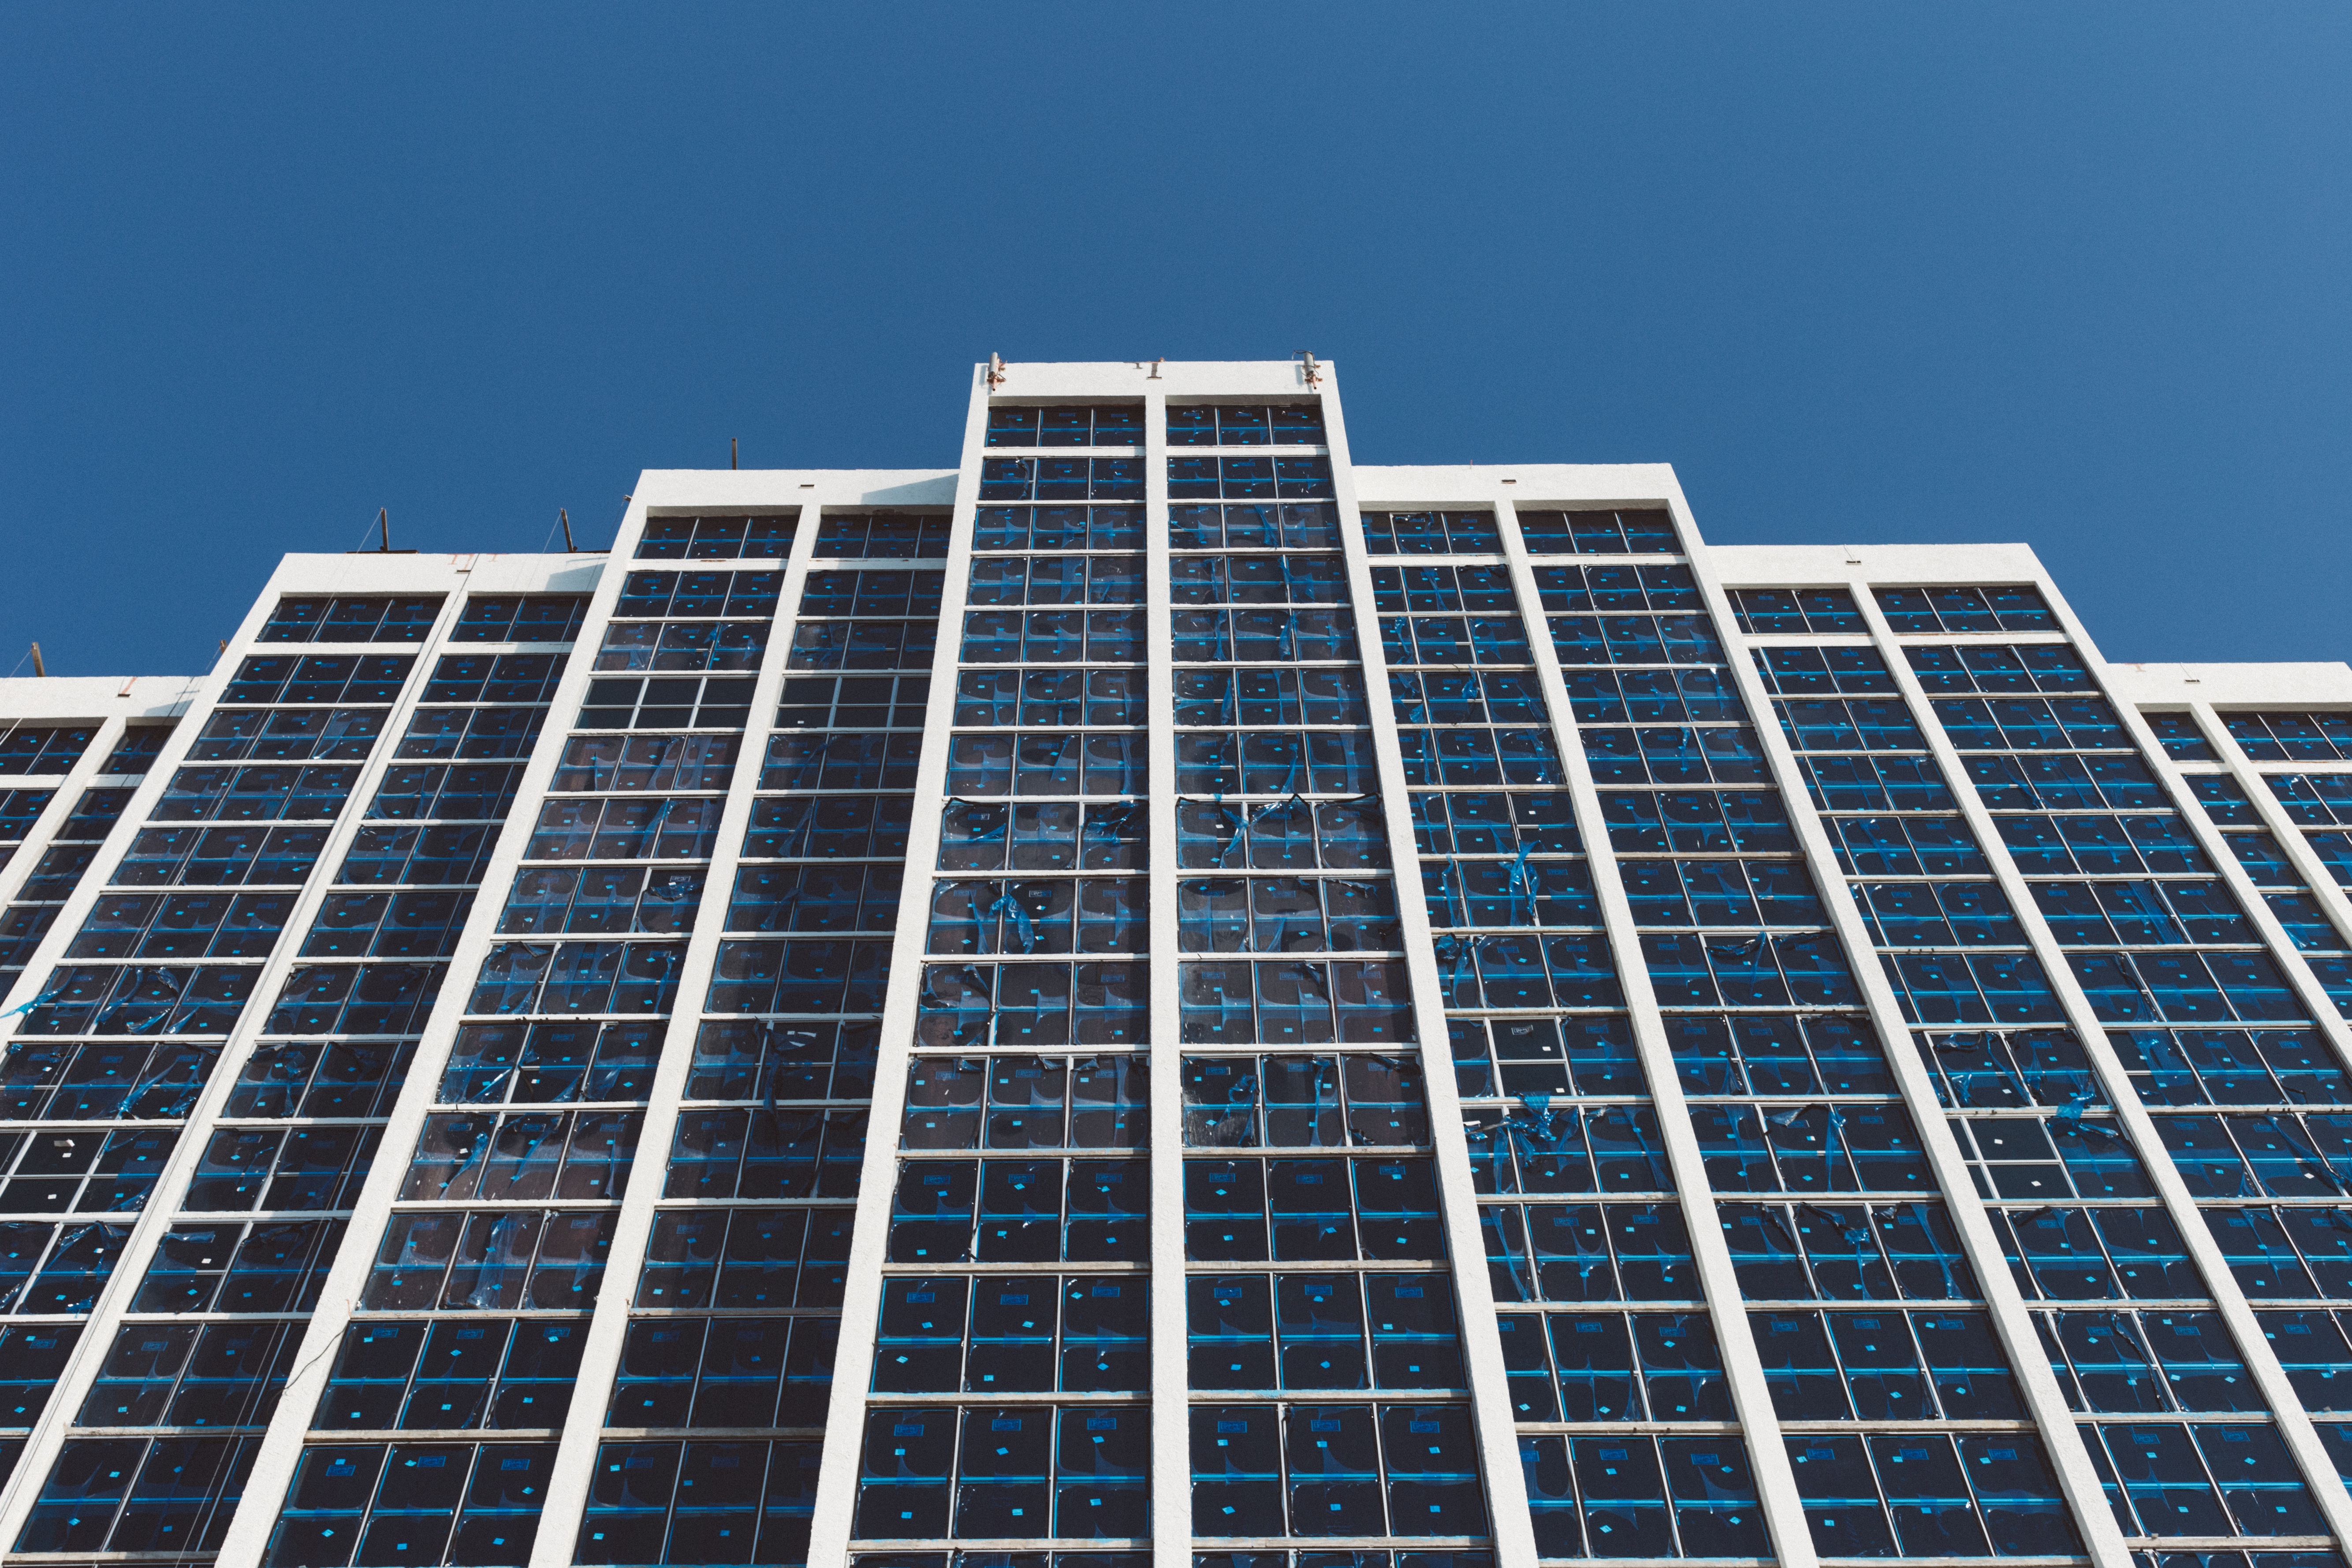
architecture, building, low angle photography, perspective, sky, windows